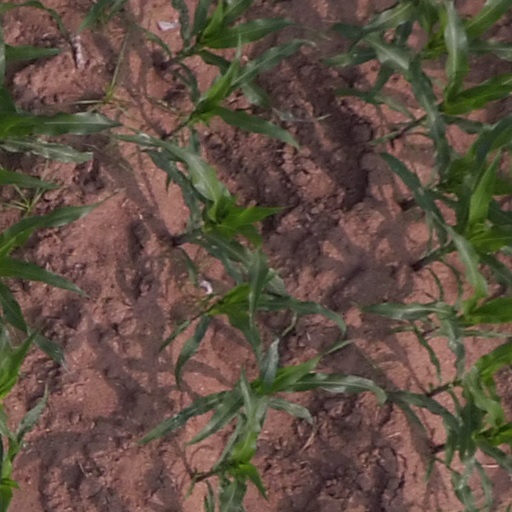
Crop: maize; corn